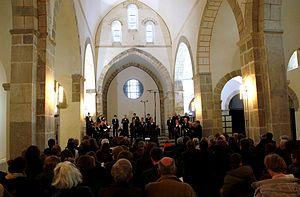
Bonmont
L’ancienne église abbatiale Notre-Dame de Bonmont était une église catholique utilisée par la communauté des moines cisterciens de l'abbaye de Bonmont, sur le territoire de la commune vaudoise de Chéserex, en Suisse.